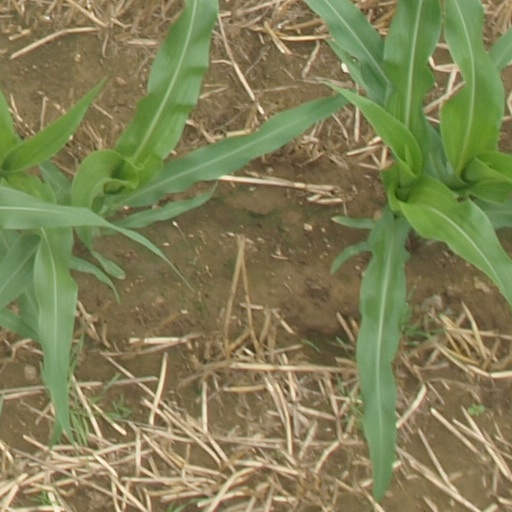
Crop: maize; corn